Wels–Passau railway

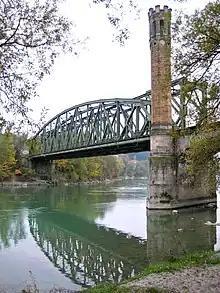
The Inn bridge at Passau

Since the timetable change in December 2007, the international long-distance services between Frankfurt and Vienna have been operated in cooperation between DB and ÖBB using ICE T trains with tilting technology only. Curves on the Western Railway between Wels and Vienna line were improved to reduce the journey time for tilting trains between Frankfurt and Vienna. Apart from day services, the line is still used by an overnight train, which runs from Vienna to Hamburg, with a portion running to Cologne.